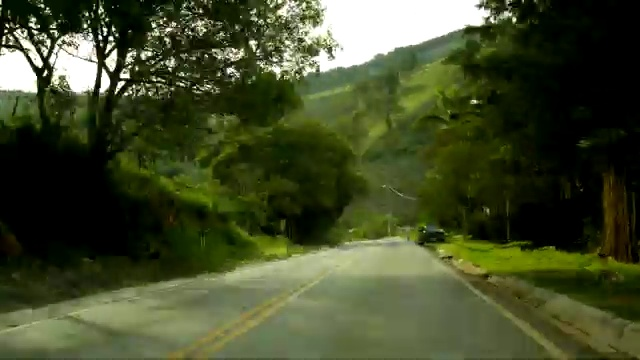
Fire: no
Smoke: no